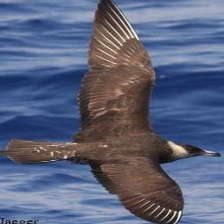
Species: POMARINE JAEGER
Scientific name: STERCORARIUS POMARINUS